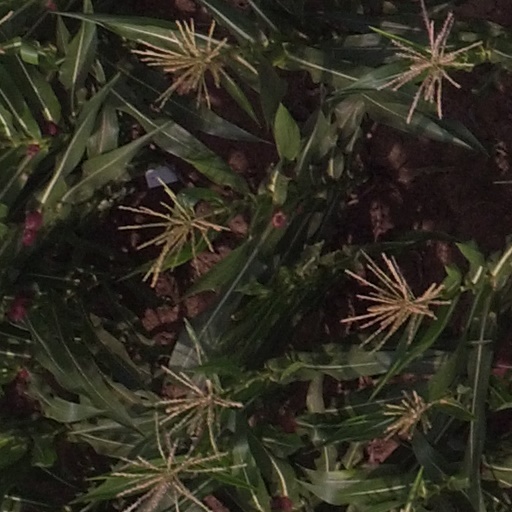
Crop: maize; corn